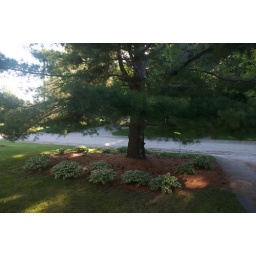
Hostas under pine tree in front of house. This seems fine.